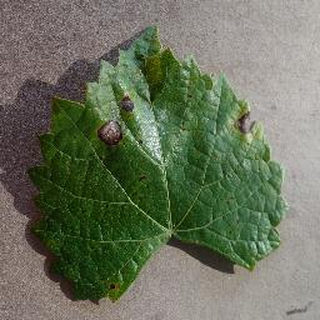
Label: grape_black_rot